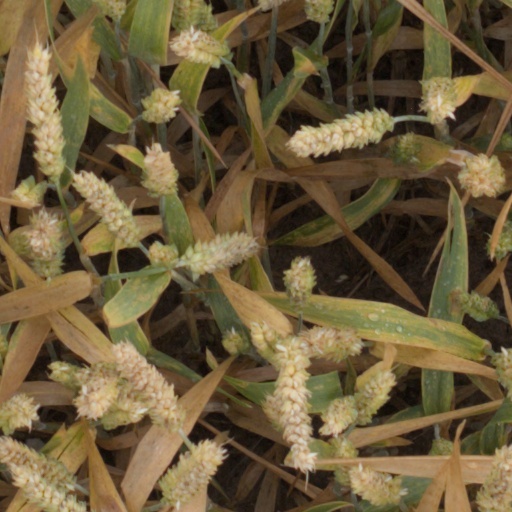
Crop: wheat